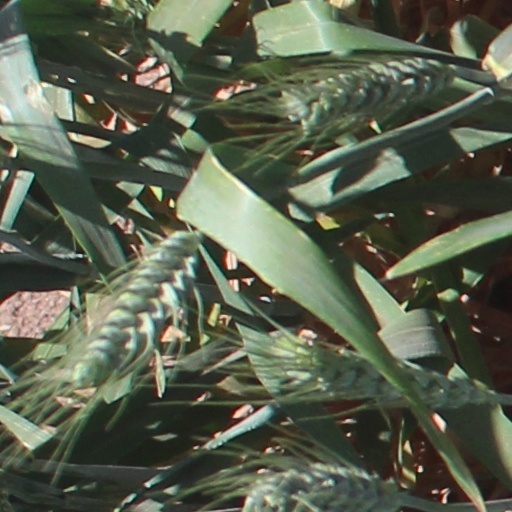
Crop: wheat